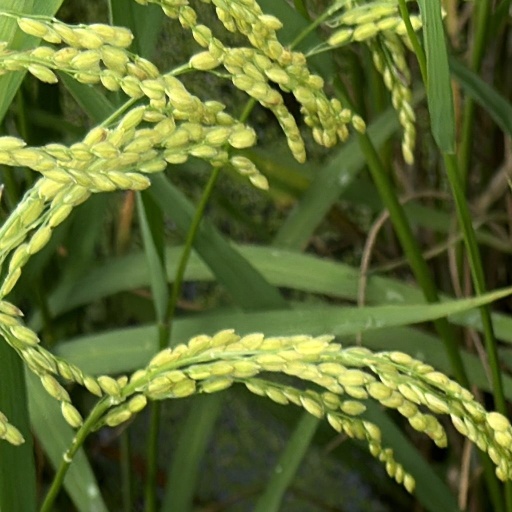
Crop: rice